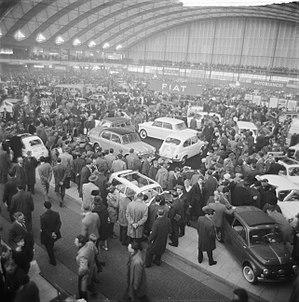
Fiat, acronyme de « Fabbrica Italiana Automobili Torino », est un constructeur automobile italien, basé au Lingotto à Turin. FIAT a été créée le 11 juillet 1899 au Palazzo Bricherasio par trente actionnaires, dont Giovanni Agnelli. Le constructeur a multiplié sa production par huit en cinq ans lors des années magiques de l'automobile italienne, devenant à lui seul le symbole du « miracle économique italien ».